The New York Times International Edition

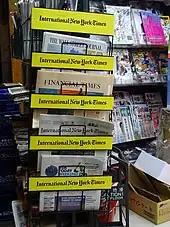
"The International New York Times" on a branded newsstand in Hong Kong, 11 March 2016

In 2013, the New York Times Company announced that the "International Herald Tribune" was being renamed "The International New York Times".